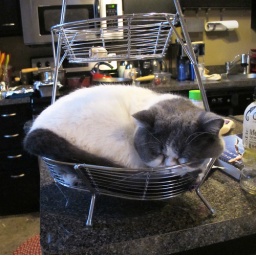
Cat in a fruit basket